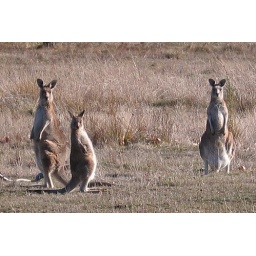
These wild kangaroos were in a field right next to the road grazing.